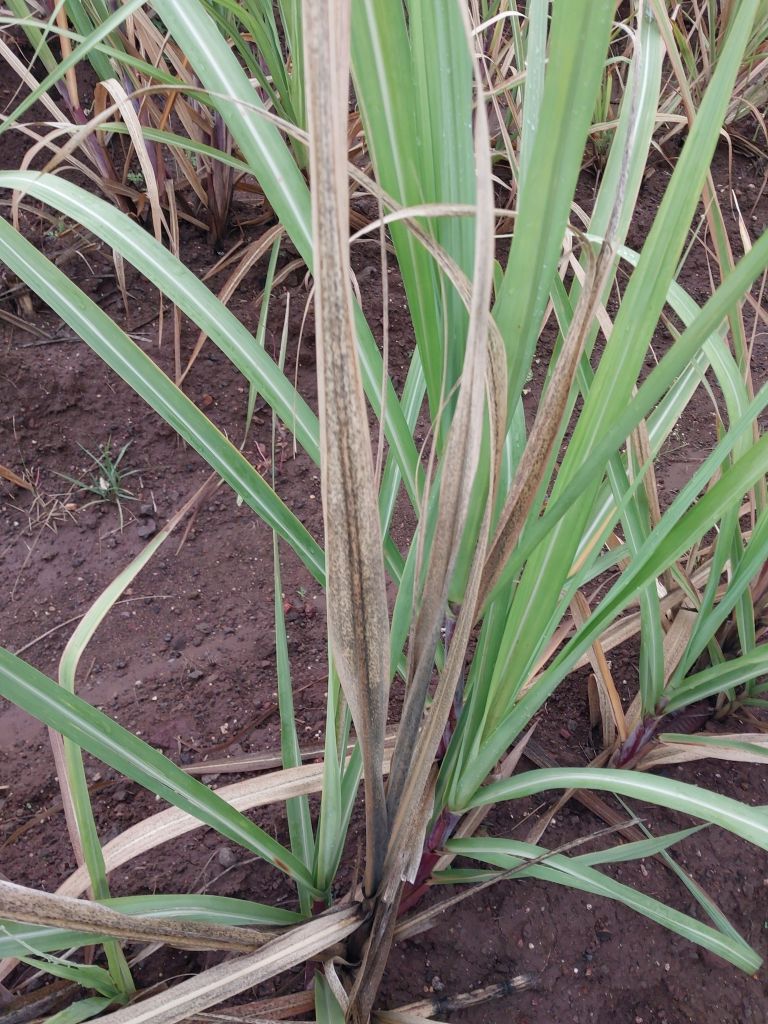
Label: BrownRust